Legislative history of United States four-star officers from 2017

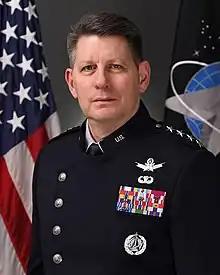
General David D. Thompson, first vice chief of space operations.

By early 2017, dissatisfaction over Air Force management of military space programs had revived congressional interest in an independent Space Corps, especially after Russia and China organized their own space-specific military branches in 2015. In April 2017, the Air Force tried to preempt the proposed Space Corps by adding a three-star deputy chief of space operations (A11) to the Air Staff, but in July the House passed a version of the annual defense authorization bill that established a Space Corps within the Department of the Air Force. The four-star chief of staff of the Space Corps would have a six-year term and full membership on the Joint Chiefs of Staff, co-equal with the Air Force chief of staff. The incumbent commander of Air Force Space Command (AFSPC) could be appointed as the first Space Corps chief of staff without further Senate consent. A four-star U.S. Space Command would be established as a subordinate unified command of U.S. Strategic Command, the same as U.S. Cyber Command.